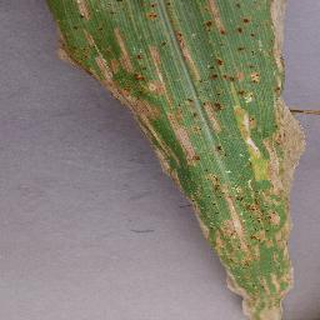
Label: corn_northern_leaf_blight